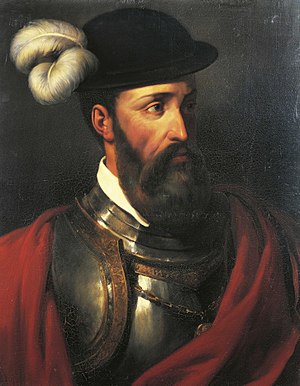
Bolivias historie / Den spanske koloniperiode / Erobret af Spanien
Francisco Pizarro
.